Matakore

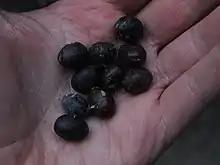
hīnau berries.

Matakore spent the rest of his life at peace and was very prosperous. Due to his great mana it was customary for the people to offer him the first part of anything that they caught in the river or in the mountains. A Tainui tradition reports that, on one occasion, the people came with these offerings when he was asleep, but when they woke him up, he looked at the food and then went back to sleep, saying “If you wake me up, let it be for the "whatu turei" of Rua.” "Whatu turei" was a cake made out of hīnau berries, but the phrase is a sexual double entendre. The story is told as a contrast with the gluttonous behaviour of some other chiefs and Matakore’s phrase has become a Māori proverb ("whakataukī").